Helios

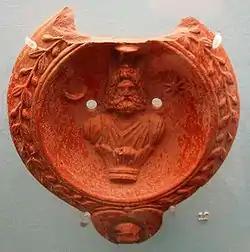
Serapis with Moon and Sun, oil lamp, Roman terracotta, British Museum.

In his little-attested cults in Asia Minor it seems his identification with Apollo was the strongest. It is possible that the solar elements of Apollo's Anatolian cults were influenced by Helios' cult in Rhodes, as Rhodes lies right off the southwest coast of Asia Minor.